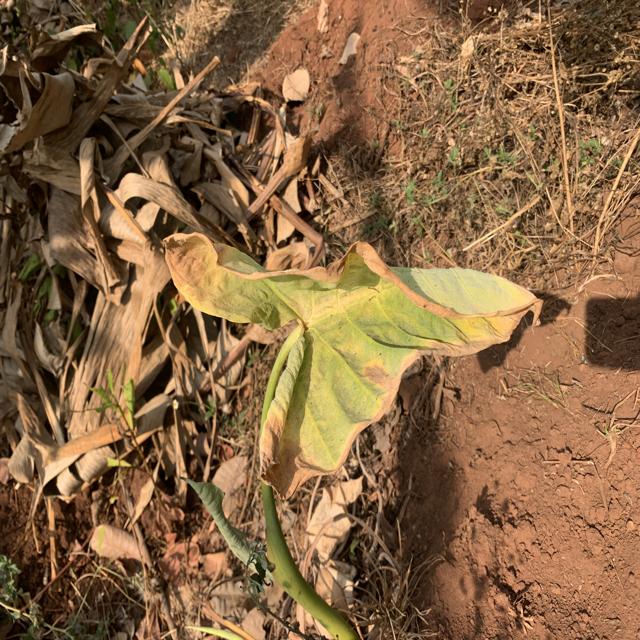
Label: Mid_Blight